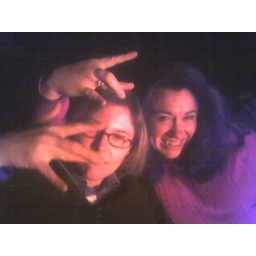
Nov. '06 sitting around a bonfire at a friend's house